Morse potential

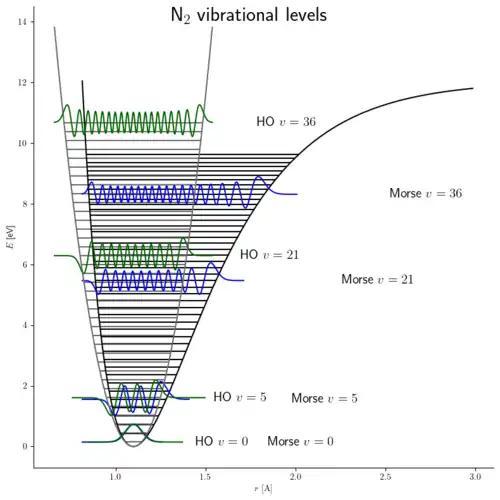
Harmonic oscillator (grey) and Morse (black) potentials curves are shown along with their eigenfunctions (respectively green and blue for harmonic oscillator and morse) for the same vibrational levels for nitrogen.

An extension of the Morse potential that made the Morse form useful for modern (high-resolution) spectroscopy is the MLR (Morse/Long-range) potential. The MLR potential is used as a standard for representing spectroscopic and/or virial data of diatomic molecules by a potential energy curve. It has been used on N, Ca, KLi, MgH, several electronic states of Li, Cs, Sr, ArXe, LiCa, LiNa, Br, Mg, HF, HCl, HBr, HI, MgD, Be, BeH, and NaH. More sophisticated versions are used for polyatomic molecules.